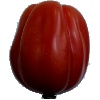
Label: tomato_heart